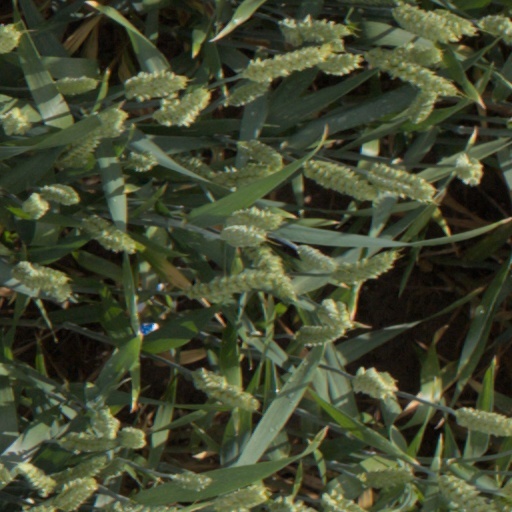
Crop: wheat